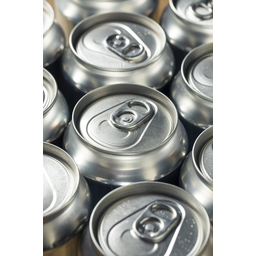
Label: metal